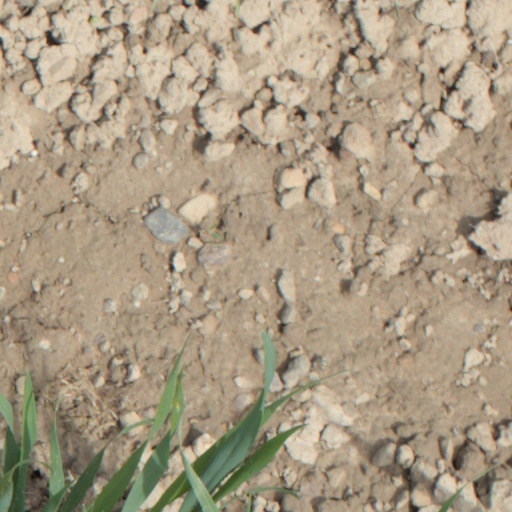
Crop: wheat